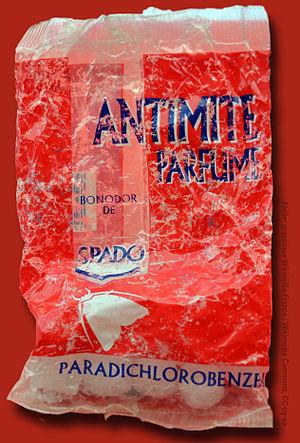
Sachet de Paradichlorobenzène, pouvant assez facilement être confondu avec un paquet de bonbons (si ce n'est pour l'odeur) par un enfant. Ce type de produit (cancérigène, très toxique pour les organismes aquatiques) aurait du être interdit avant fin 2007 sur recommandation de l'AFSSET en France
Le 1,4-dichlorobenzène ou paradichlorobenzène est une composé aromatique organochloré de formule brute C₆H₄Cl₂. Constitué d'un cycle benzénique substitué par deux atomes de chlore, c'est l'un des trois isomères dichlorobenzène. Il se présente sous la forme d'un solide cristallin blanc avec une odeur camphrée. Il est utilisé couramment comme insecticide, et désodorisant, sous forme de boules, qui porte le nom de « boules à mite », ou de bloc.